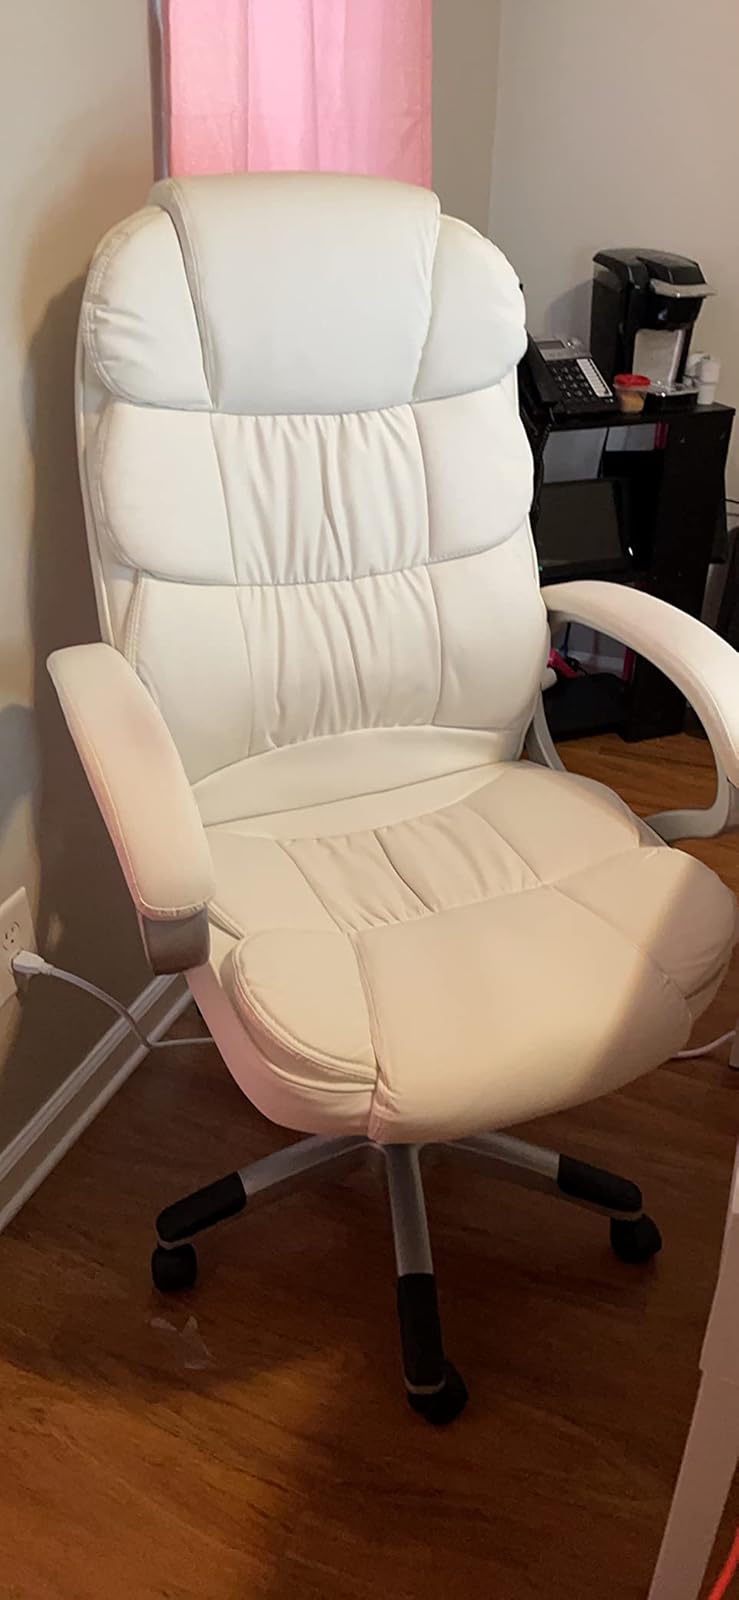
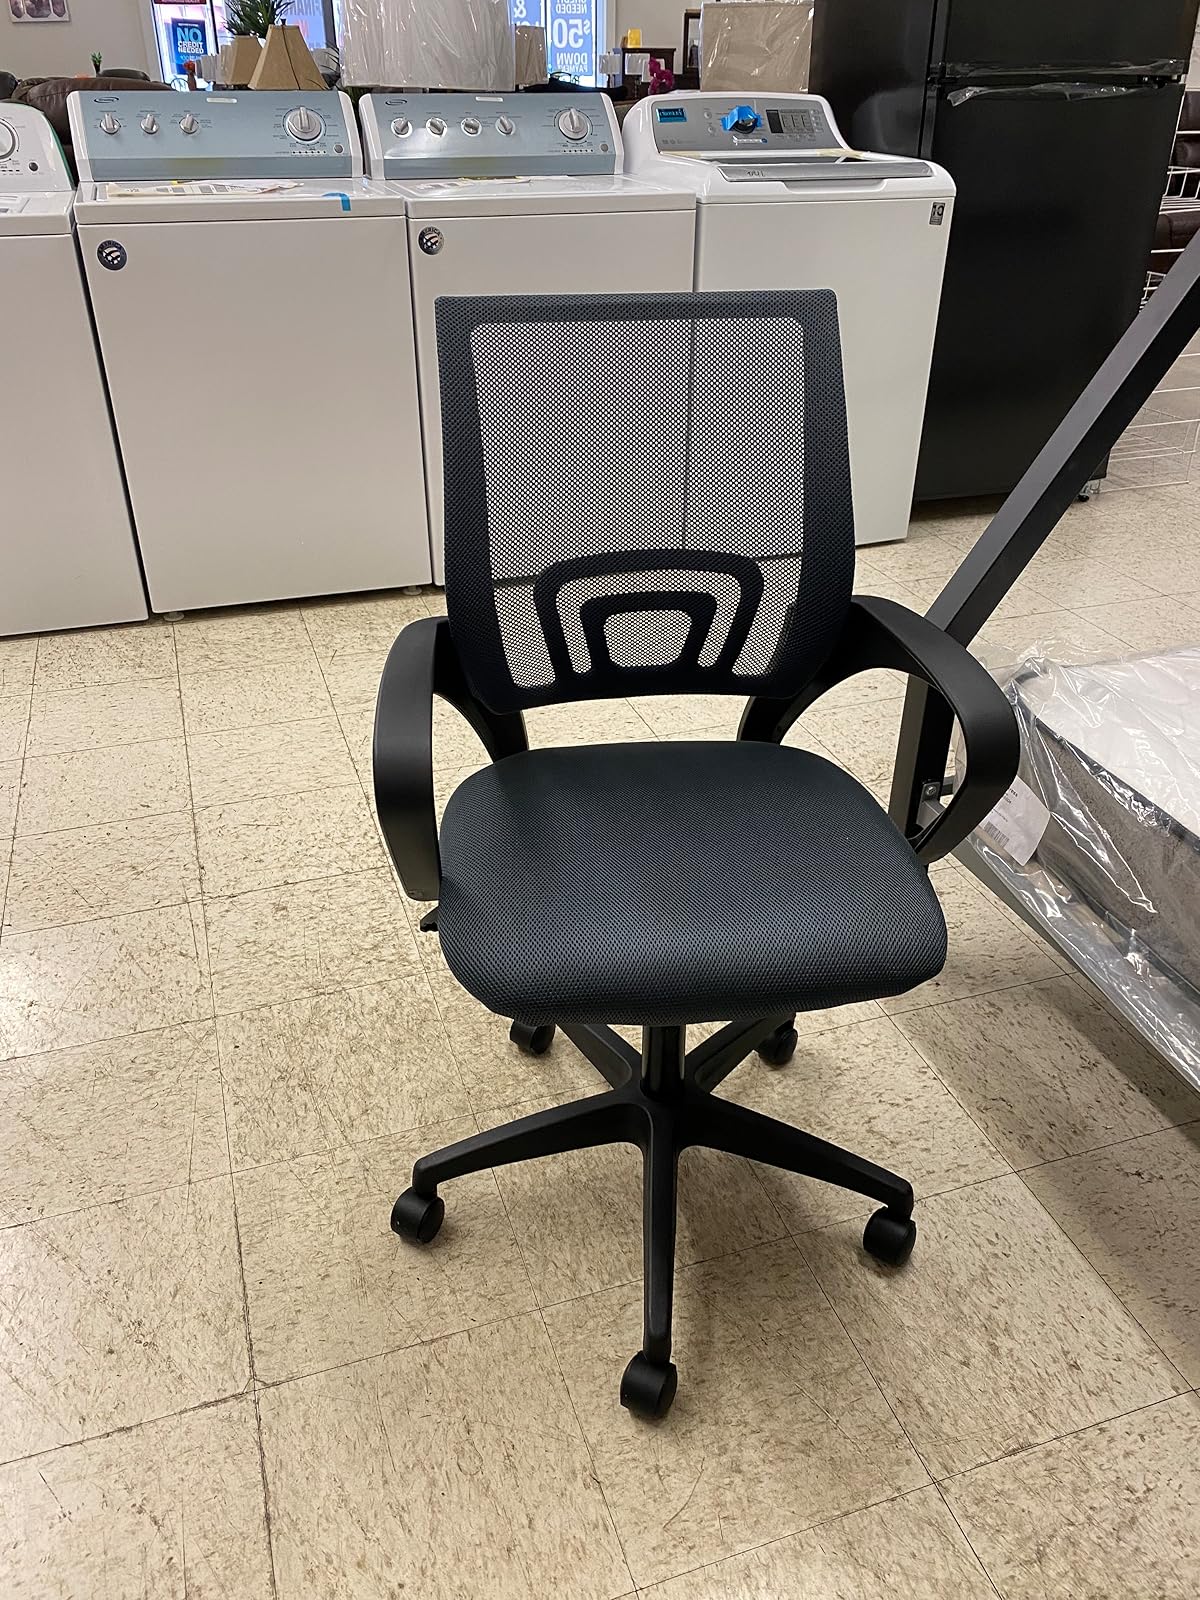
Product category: items_chair
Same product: no